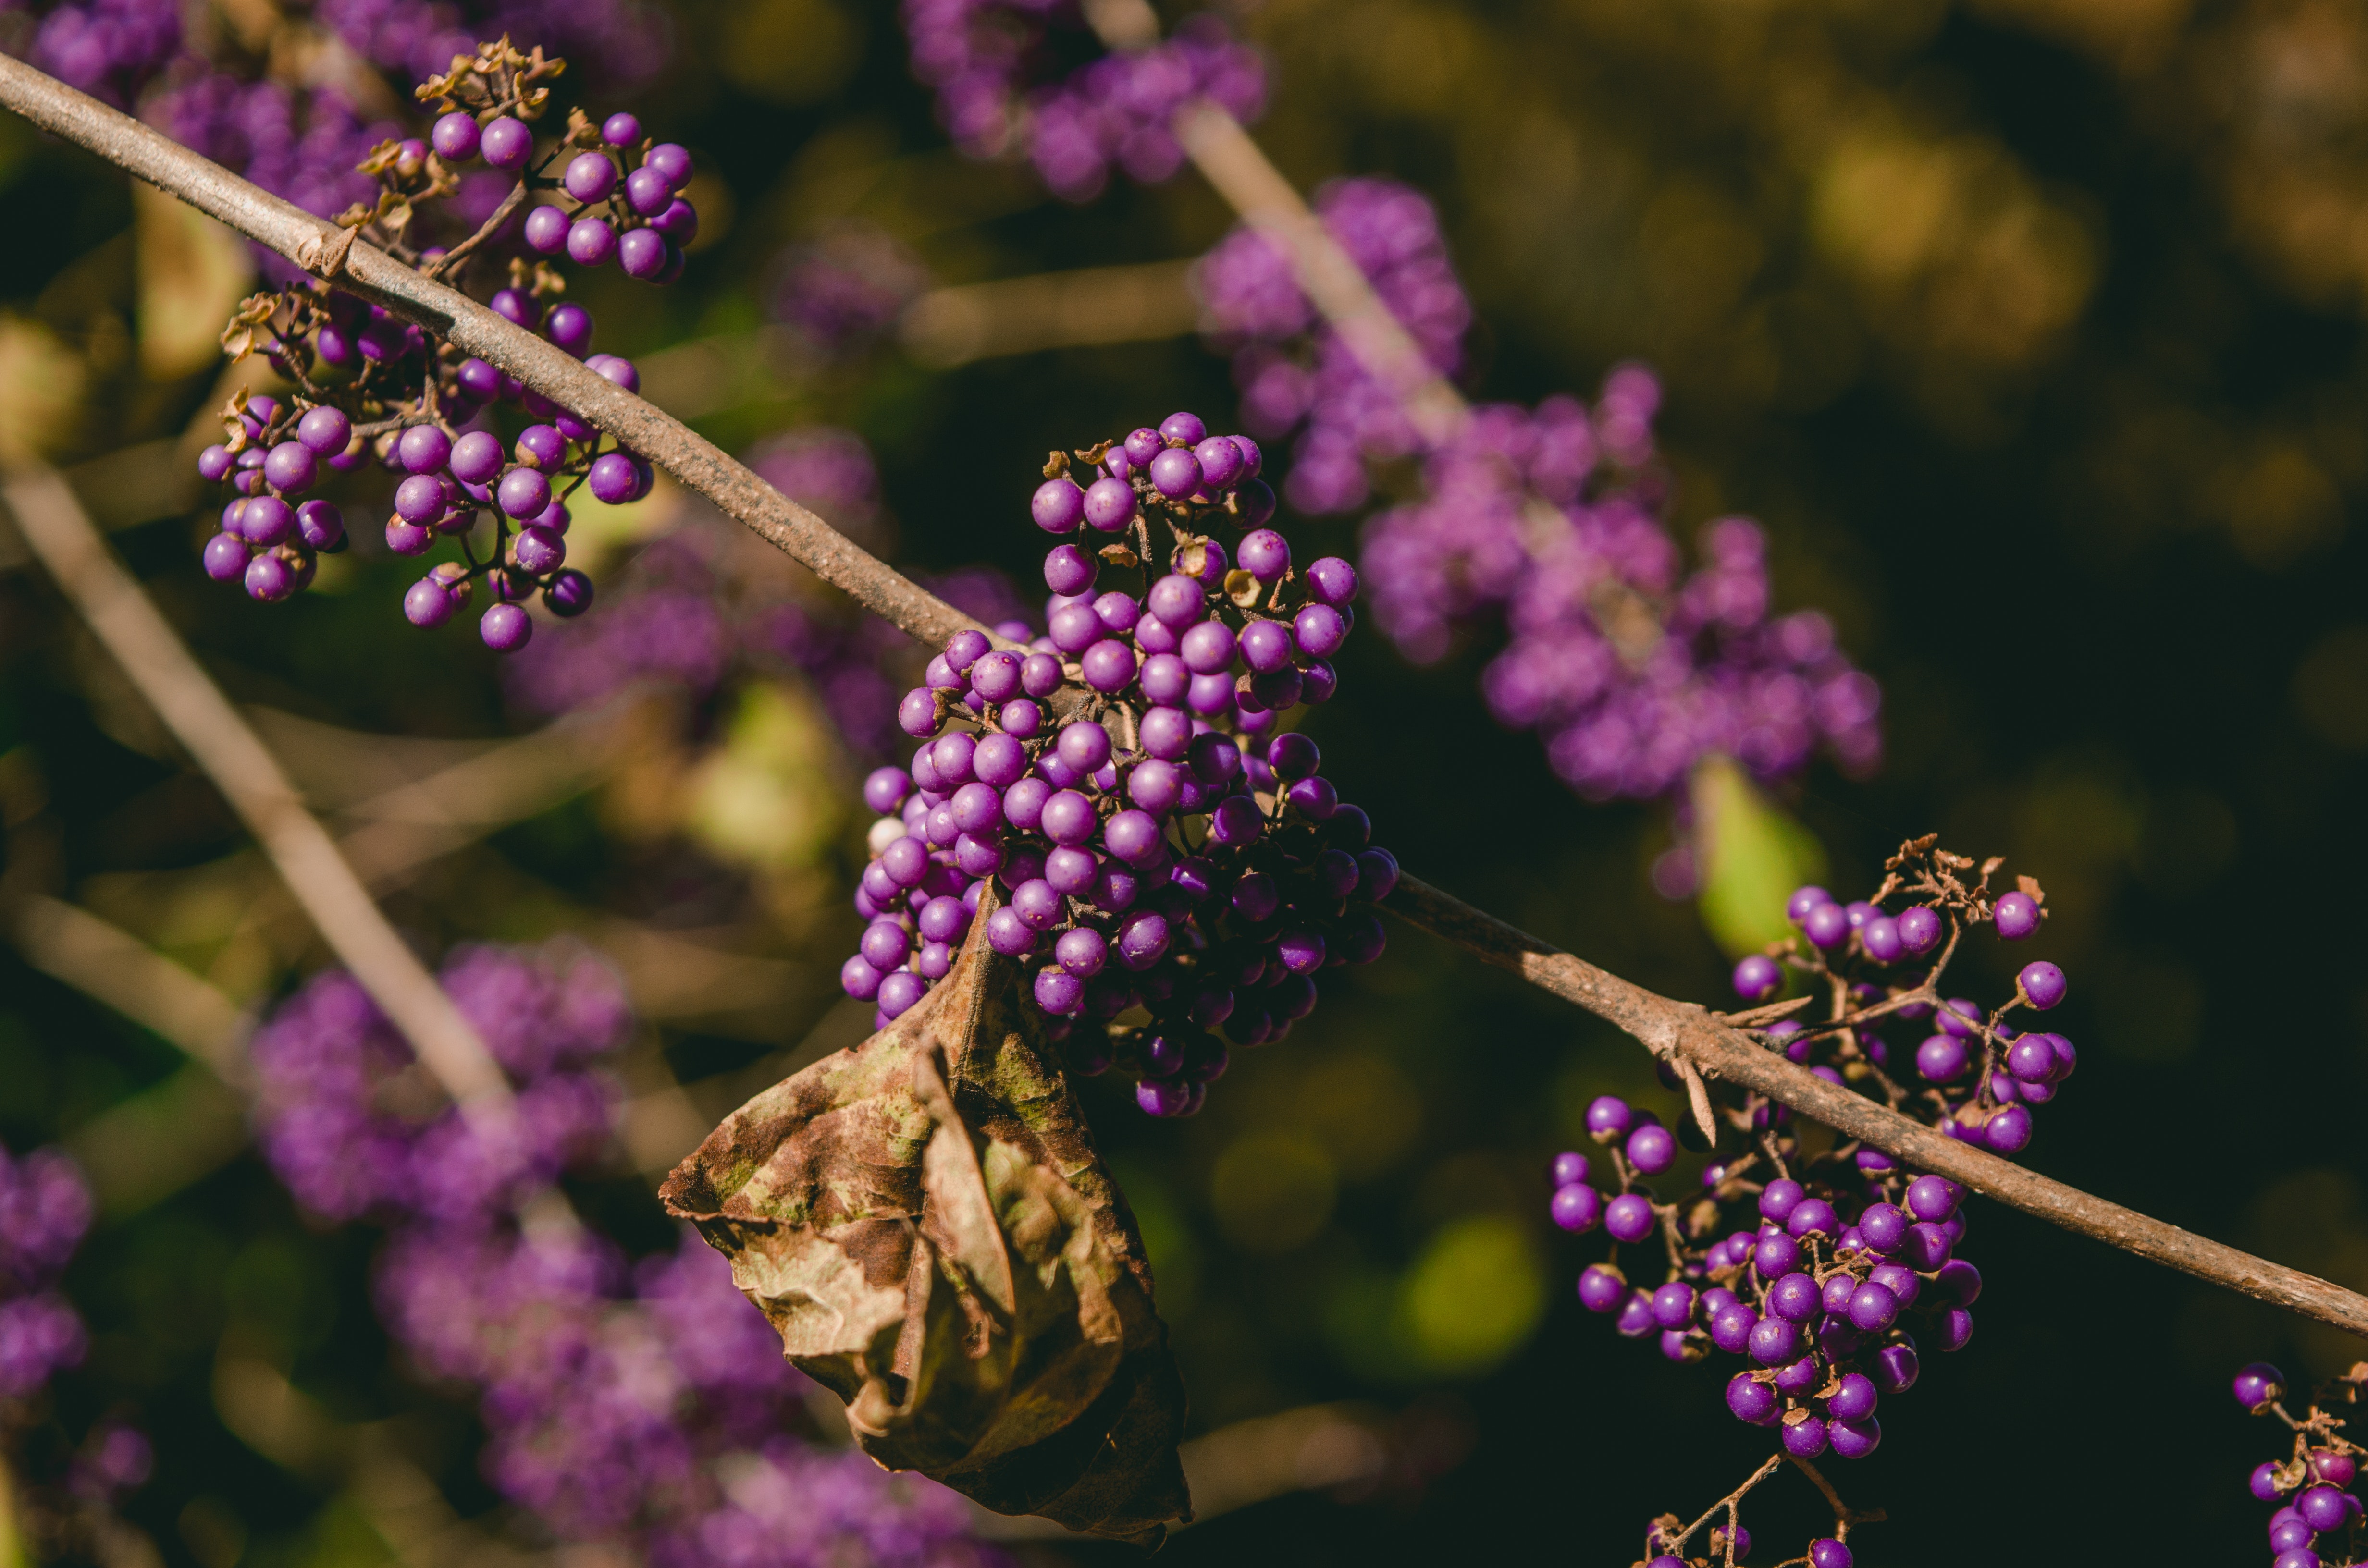
flower, purple, plant, violet, lilac, spring, flowering plant, lavender, botany, buddleia, wildflower, ironweed, verbena family, shrub, verbena